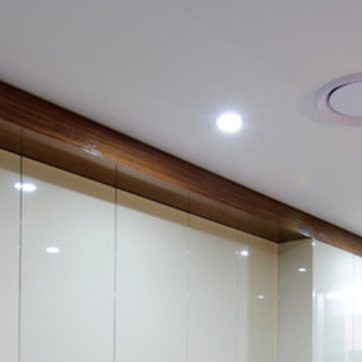
Material: wood